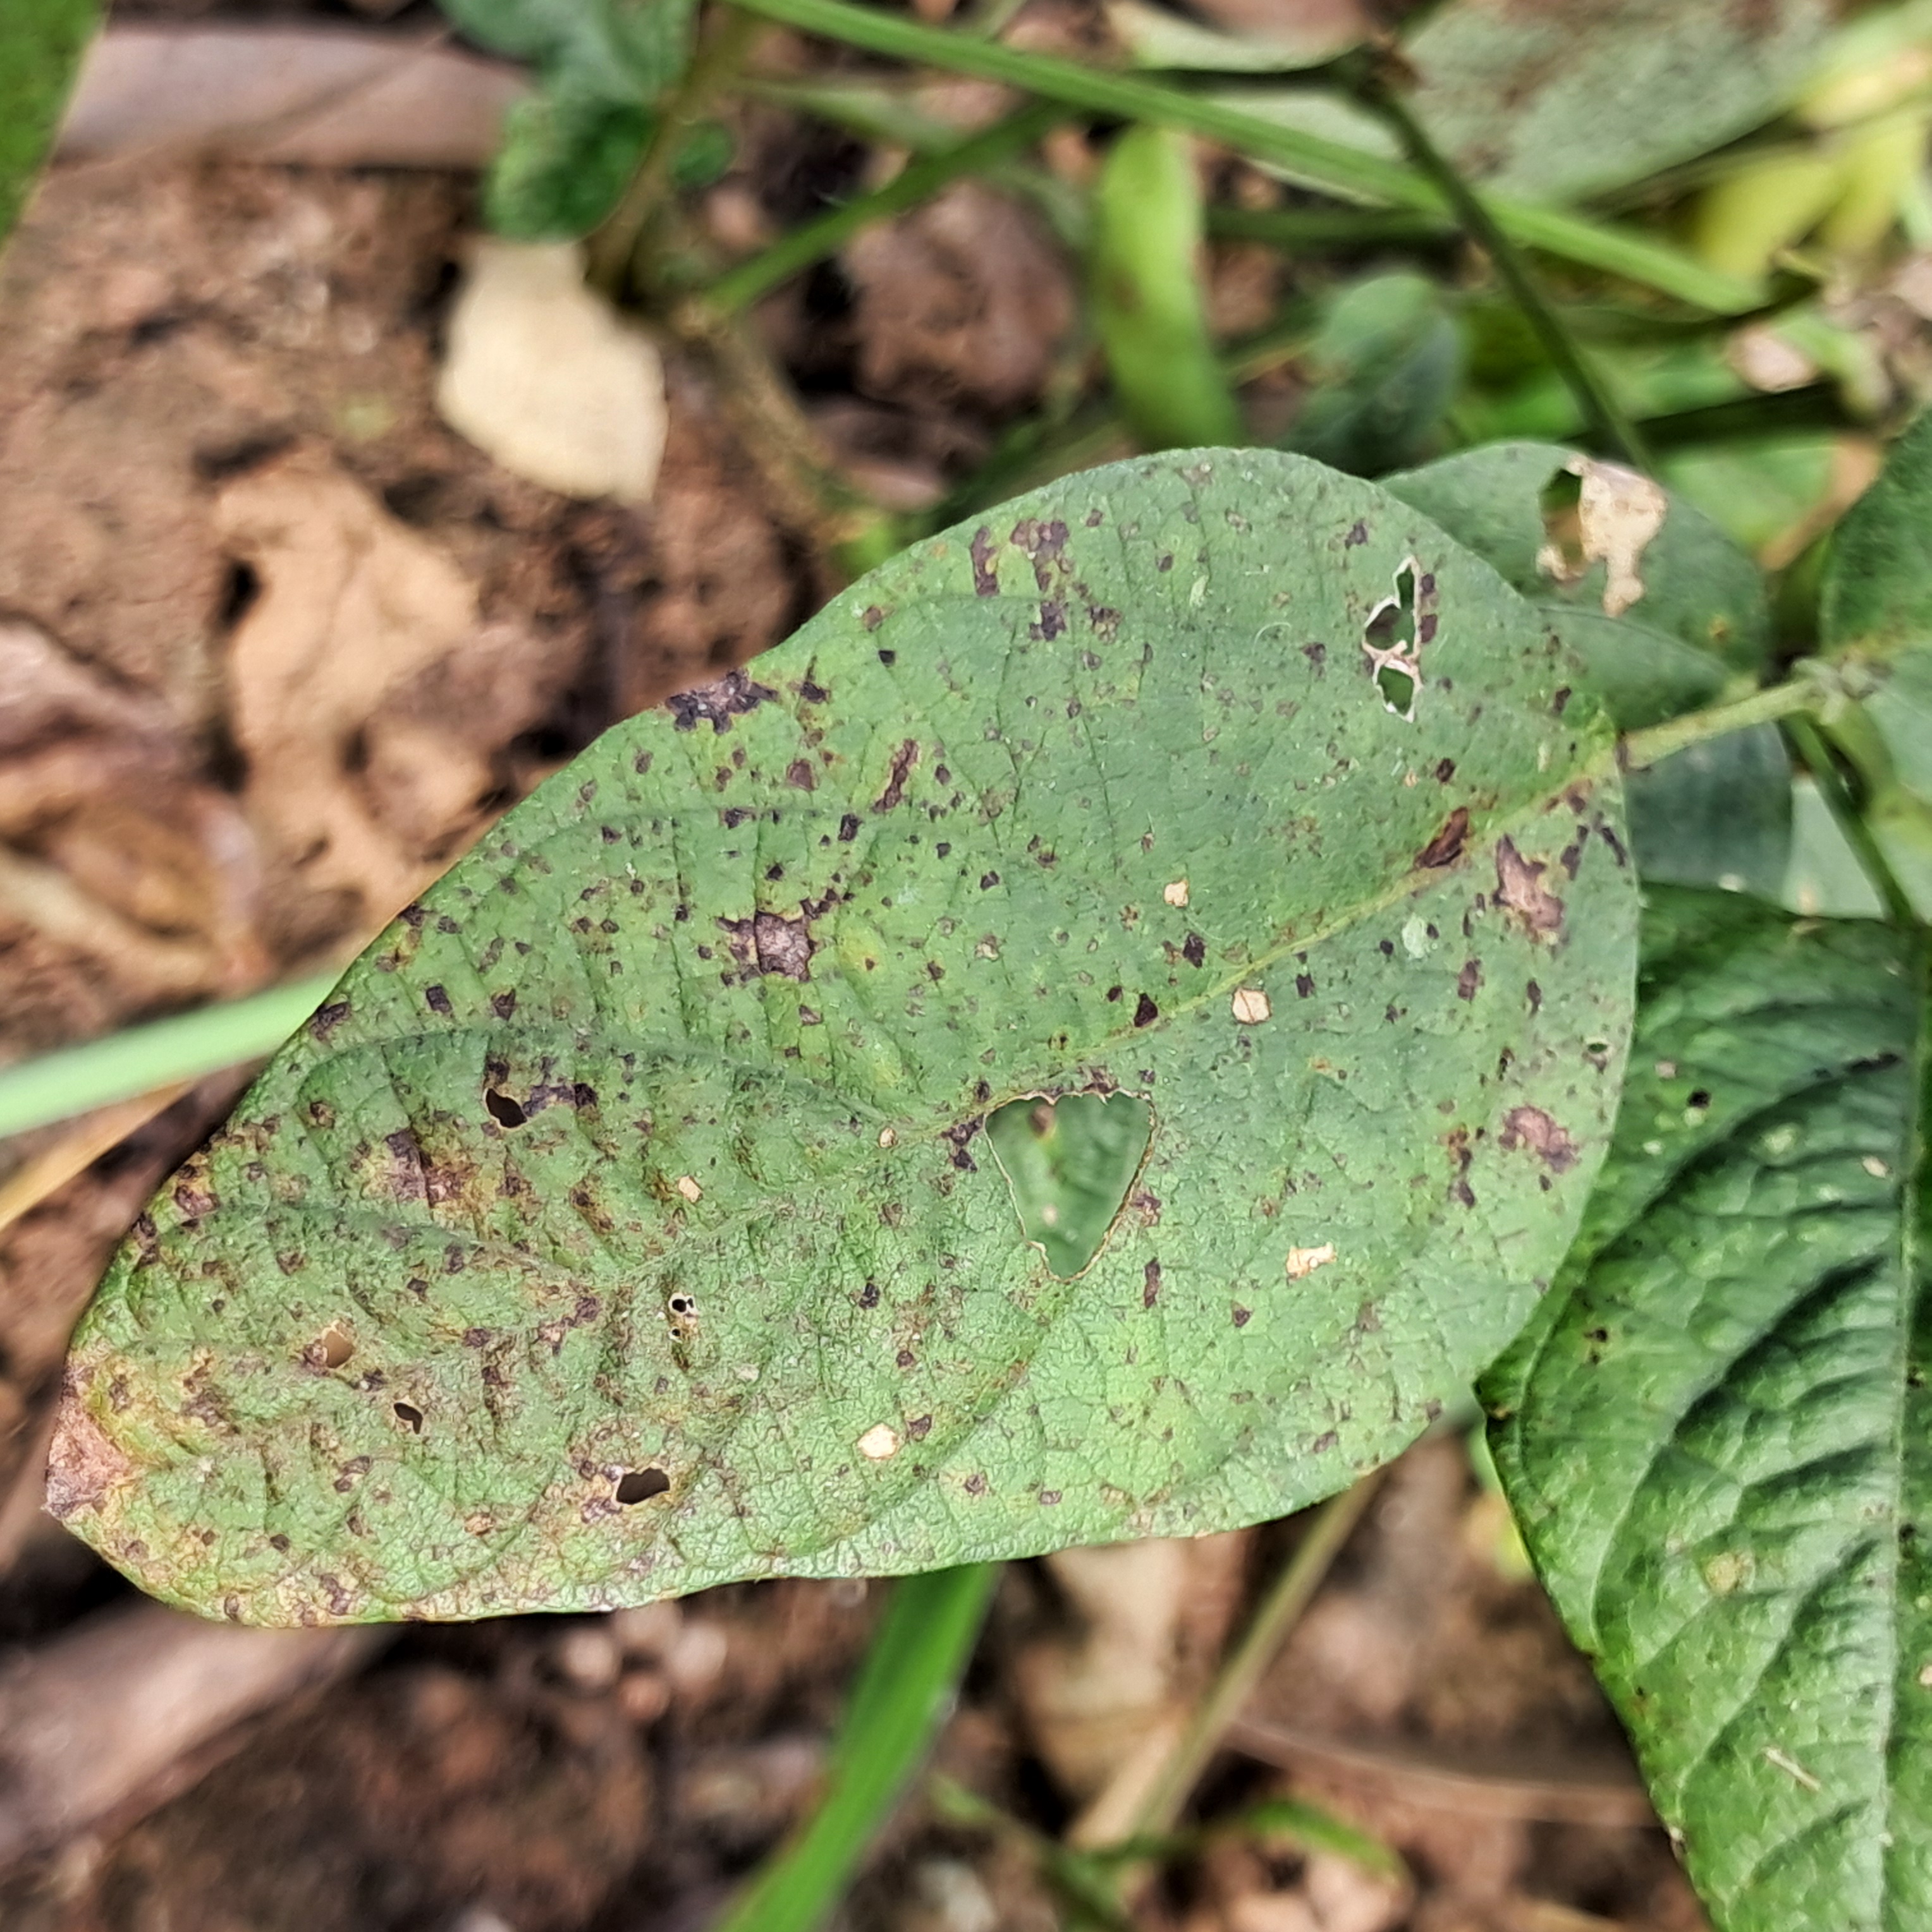
Label: Spectoria_Brown_Spot